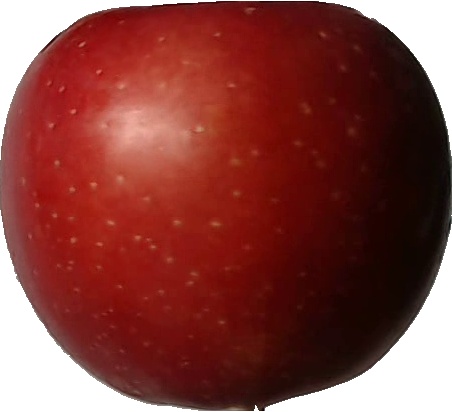
Label: apple_braeburn_1